Collotype

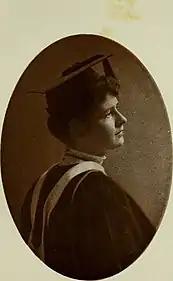
Halftone collotype process with mezzograph, 1913.

Collotype originates from the Greek word "kolla" for (flour paste) glue. Poitevin patented collotype printing the same year it was invented in 1855. The process was shown in 1859 by Ferdinand Joubert (1810–1884).